Madagascar (1855 ship)

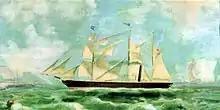
"Madagascar"

The Madagascar was a ship of the Rennie line that was lost in 1858 after it hit a reef near the mouth of the Birha River, south of East London, in South Africa, around midnight on 3 December. Attempts to keep the ship afloat failed and it was run aground on the 4th and broke up. There were no deaths.